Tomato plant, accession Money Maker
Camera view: tilt-top (135 deg); turntable rotation: 120 degrees
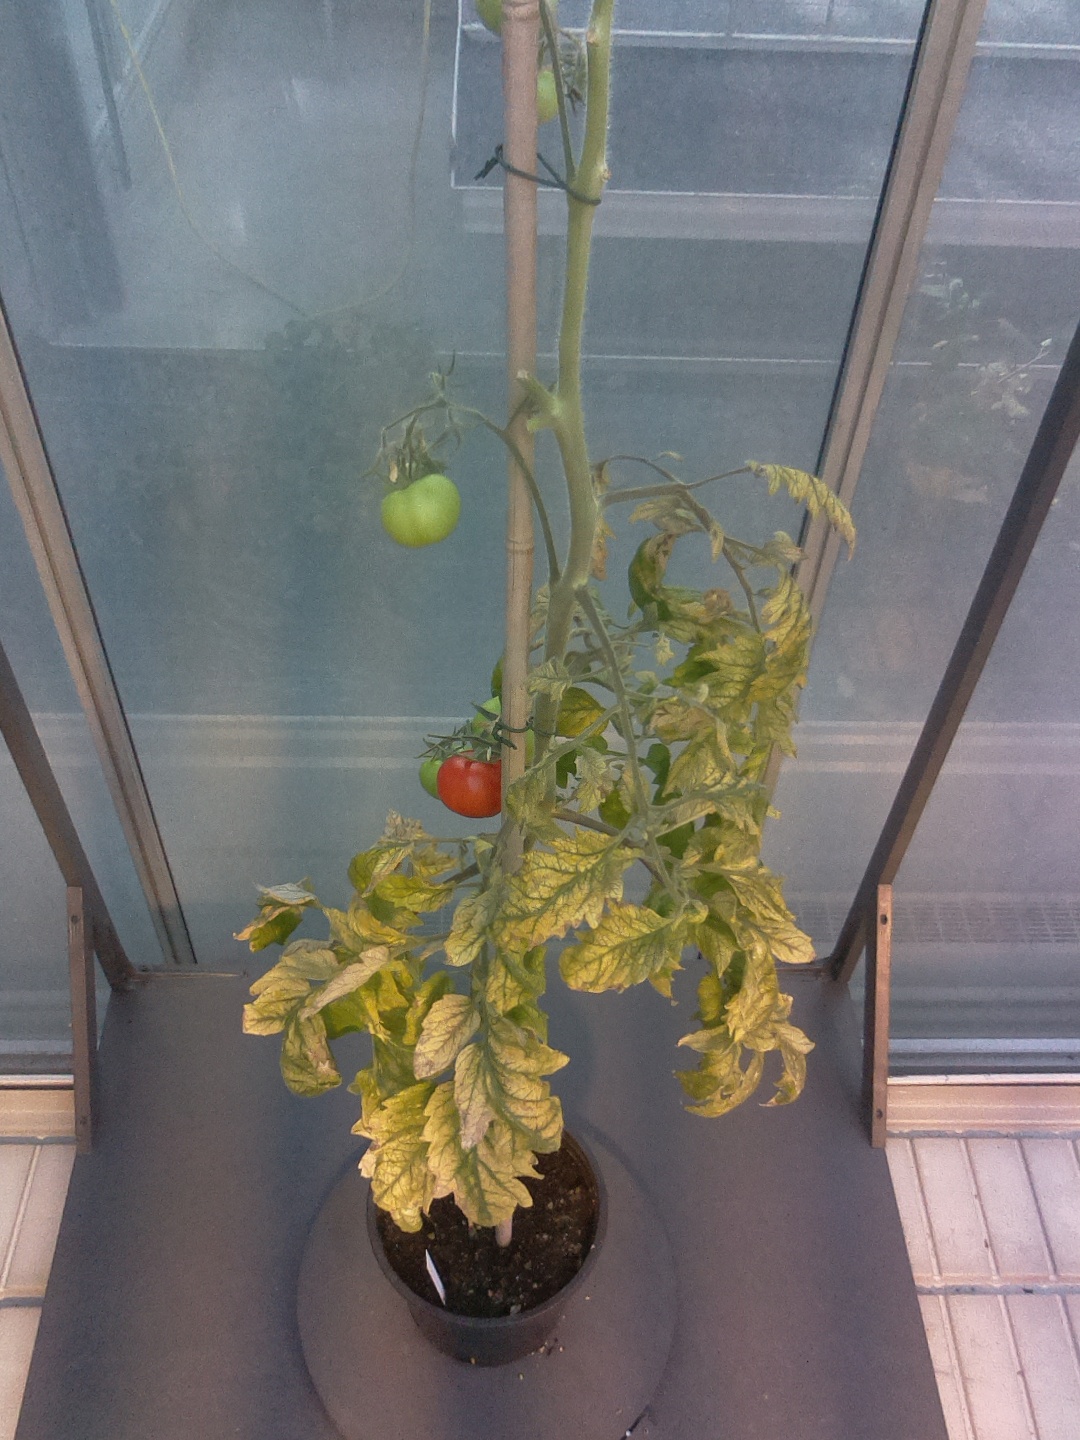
BBCH growth stage 81: 10%-20% of fruits show typical fully ripe color